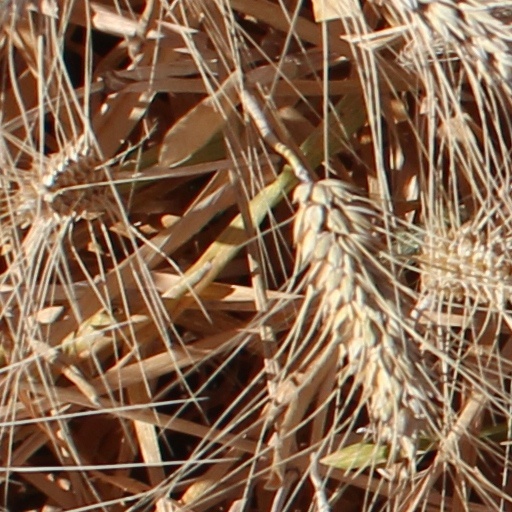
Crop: wheat